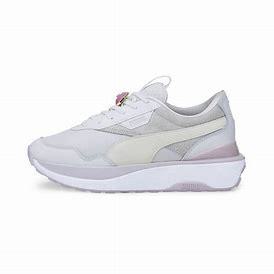
Brand: Puma
Model: Cruise Rider